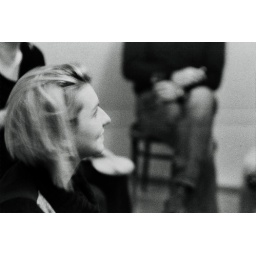
Taken with a Praktica MTL-3, Jupiter-9 f2/85mm on Foma Action 400 black and white film, developed in Fomadon LQN